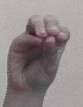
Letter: ha